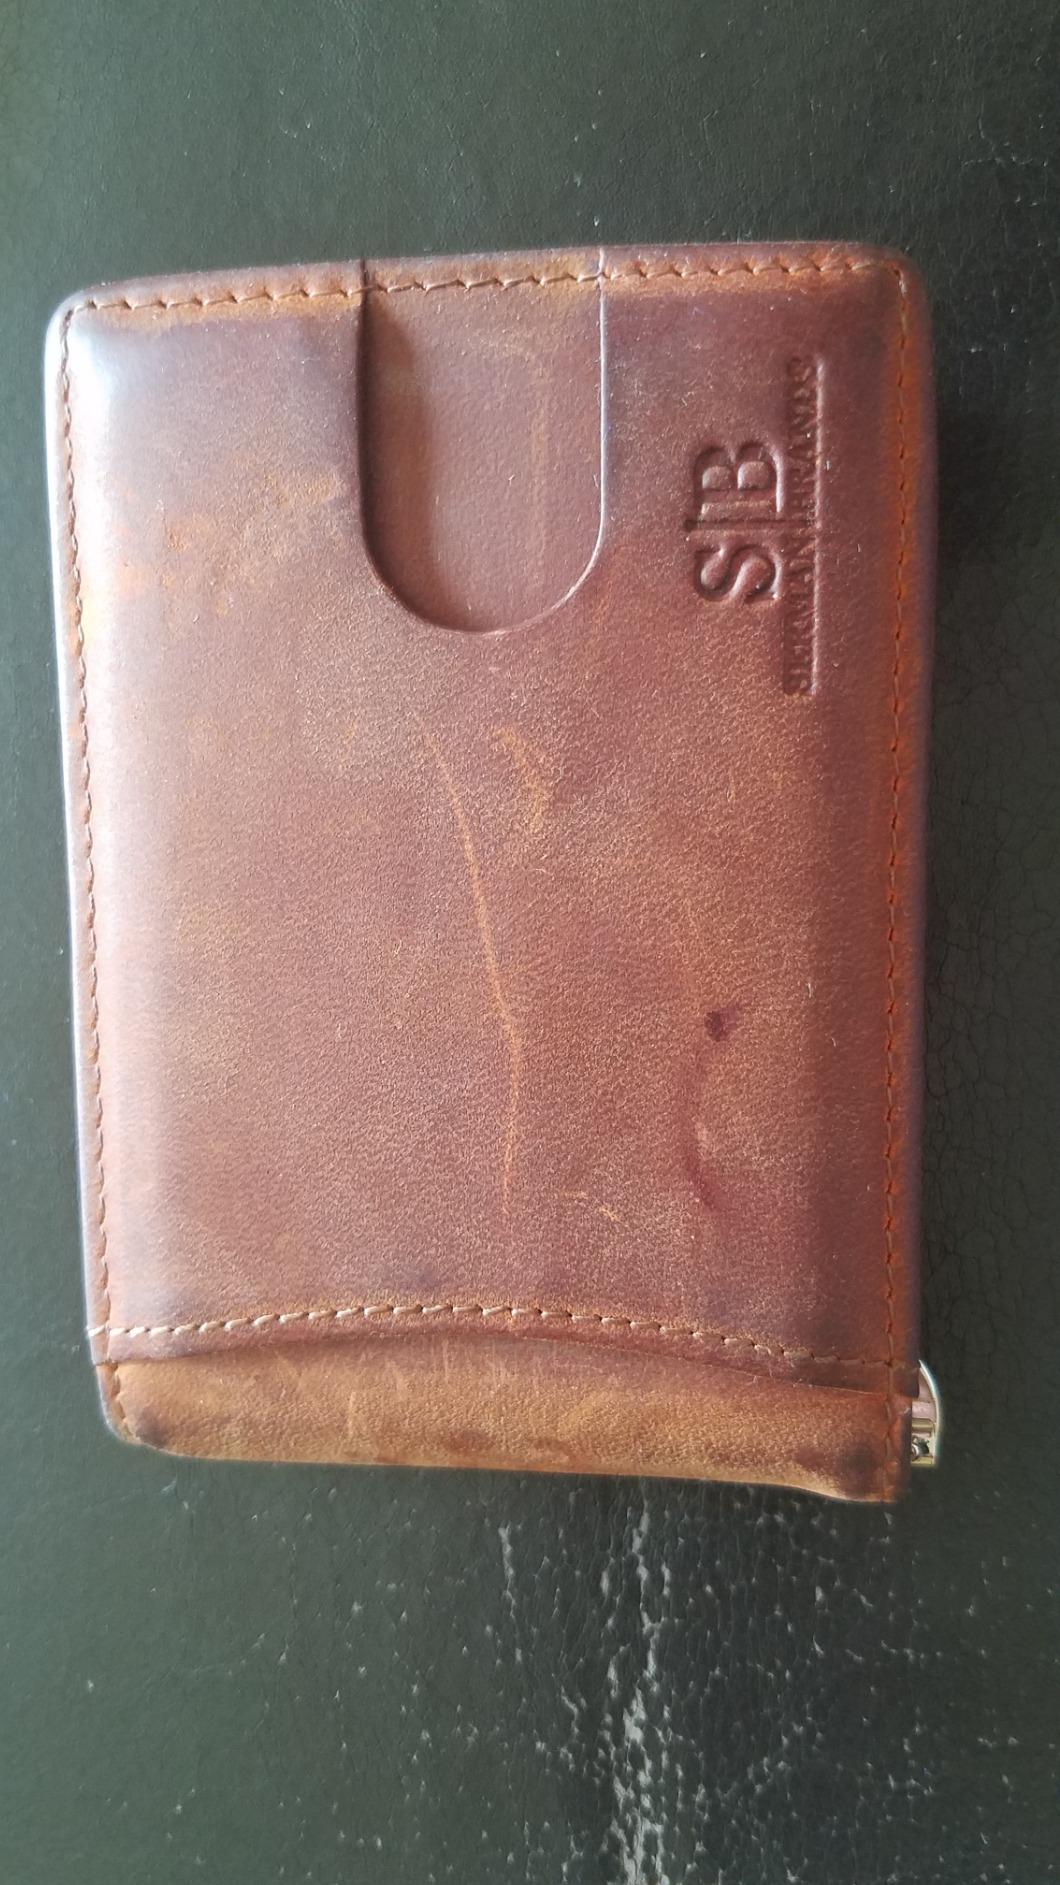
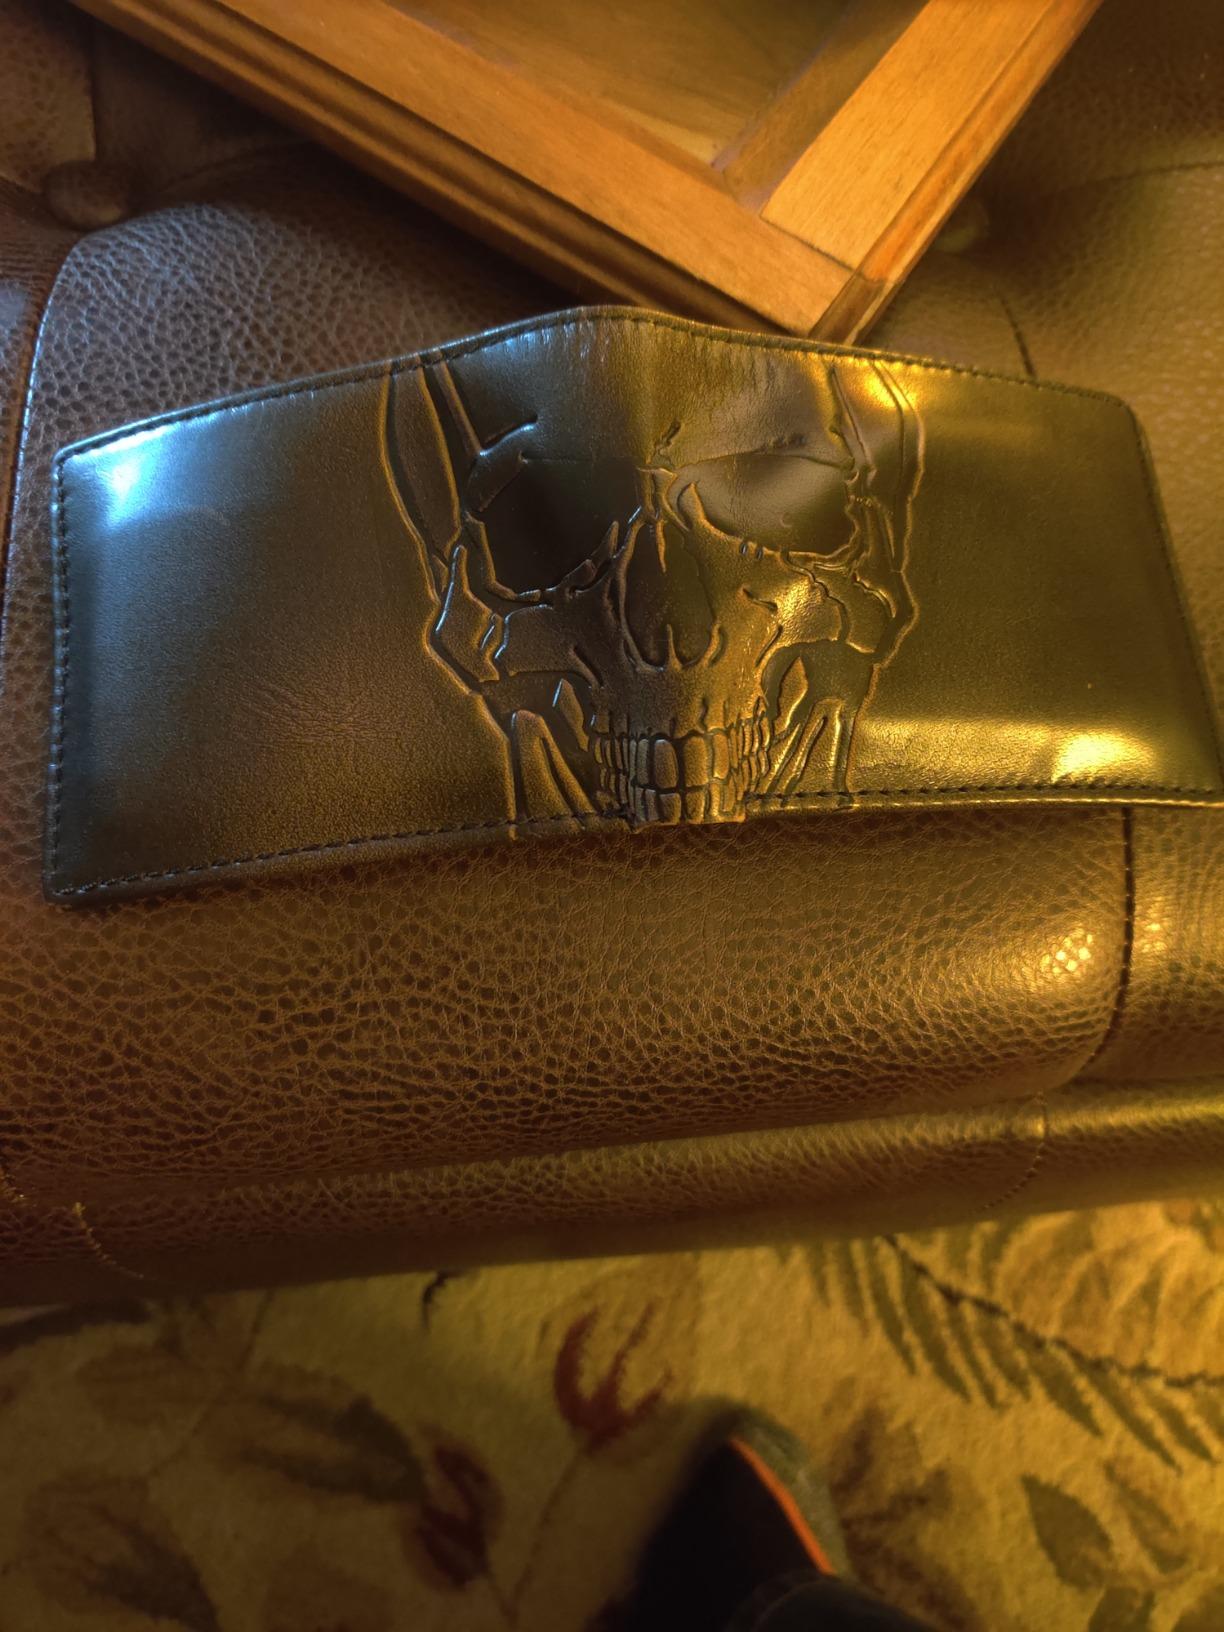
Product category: accessories_wallet
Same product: no